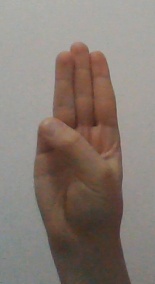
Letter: thaa